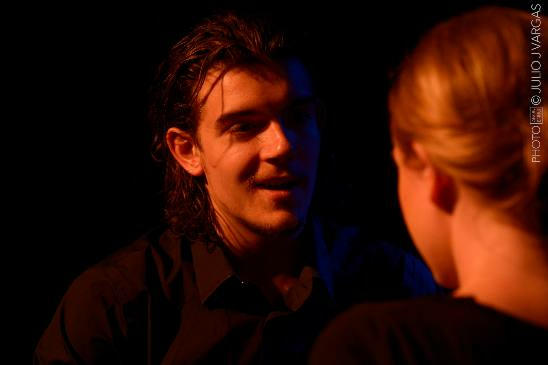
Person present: Yes